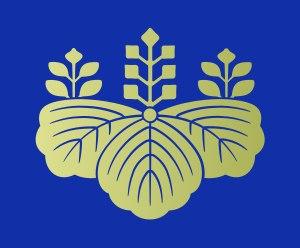
Le mon, ou kamon, est un insigne héraldique initialement utilisé par les clans de samouraïs pour se reconnaître plus facilement sur les champs de bataille. Ils sont généralement sous forme de dessins stylisés à l'intérieur d'une forme géométrique.
Le clan Toyotomi, au Japon, est originaire de la province d'Owari. Il fut fondé par un militaire de talent d'origine sociale très modeste, né en 1537. Le jeune Kinoshita Tokichiro s'engagea d'abord comme soldat au service d'un petit seigneur d'Owari, Matsushita Yukitsuna, un vassal du clan Imagawa, puis passa au service d'Oda Nobunaga, qui récompensa ses remarquables dispositions militaires en favorisant son ascension sociale. Il prit ainsi le nom de Hashiba Hideyoshi en 1567, lorsqu'il devint l'un des principaux généraux d'Oda Nobunaga. Nobunaga l'éleva ensuite au rang de seigneur de plusieurs provinces. Après l'assassinat de Nobunaga, Hideyoshi élimina rapidement le général félon, et prit l'ascendant sur le clan Oda, puis se fit adopter par un noble de la cour impériale, Konoe Sakihisa, membre du clan Fujiwara, nommer régent en 1585, et, en 1586, il obtint de l'empereur Go-Yozei un nouveau nom comme fondateur de clan, et devint donc Toyotomi Hideyoshi à l'âge de 48 ans.